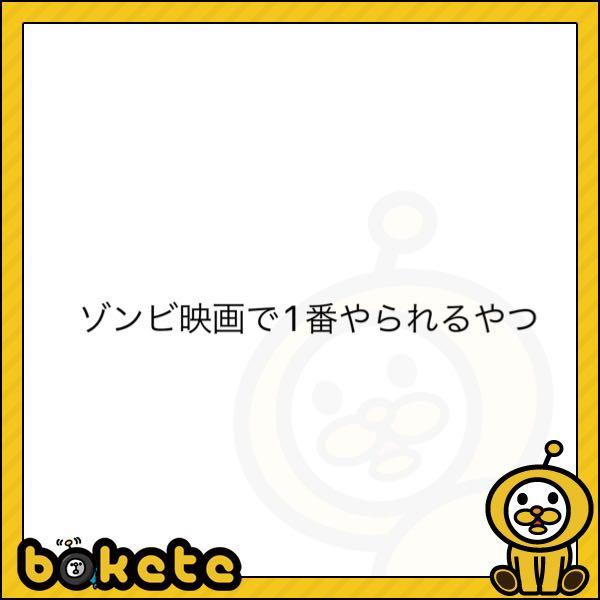
回答: ホラー映画が苦手なのに友達に誘われたからイキって行った大学生